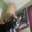
Label: cat